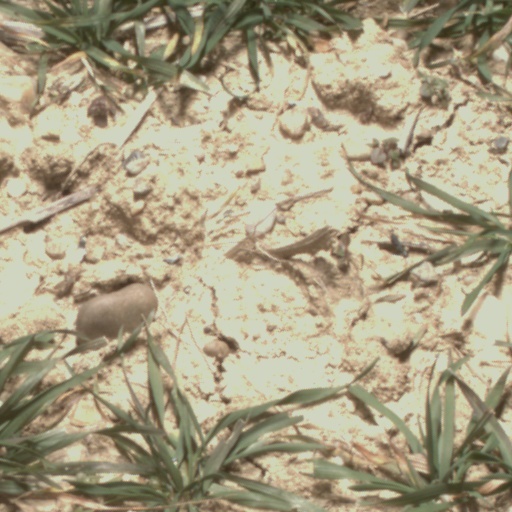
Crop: wheat